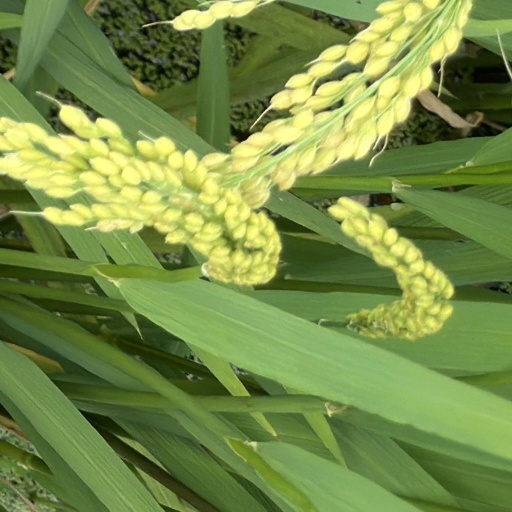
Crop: rice